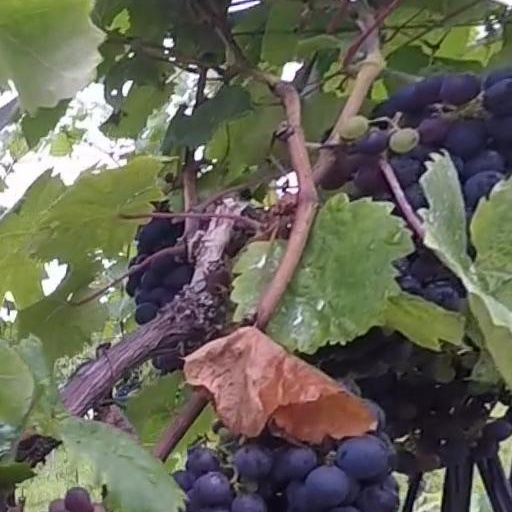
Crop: grape